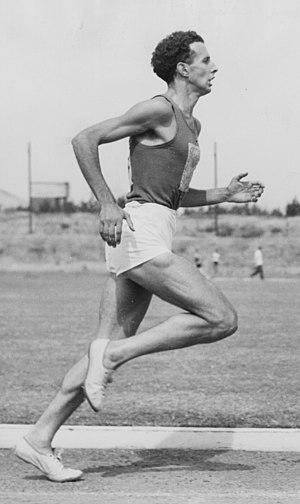
John Michael Landy est un athlète australien spécialiste du 1 500 mètres et du mile. Licencié au Geelong Guild Athletics Club, il mesure 1,82 m pour 69 kg. Il est l'ancien détenteur des records du monde d'athlétisme réalisés lors de la même course le 21 juin 1954 du 1 500 mètres en 3 min 41 s 8 et du mile en 3 min 58 s 0. Il est célèbre pour avoir couru « The Miracle Mile ».